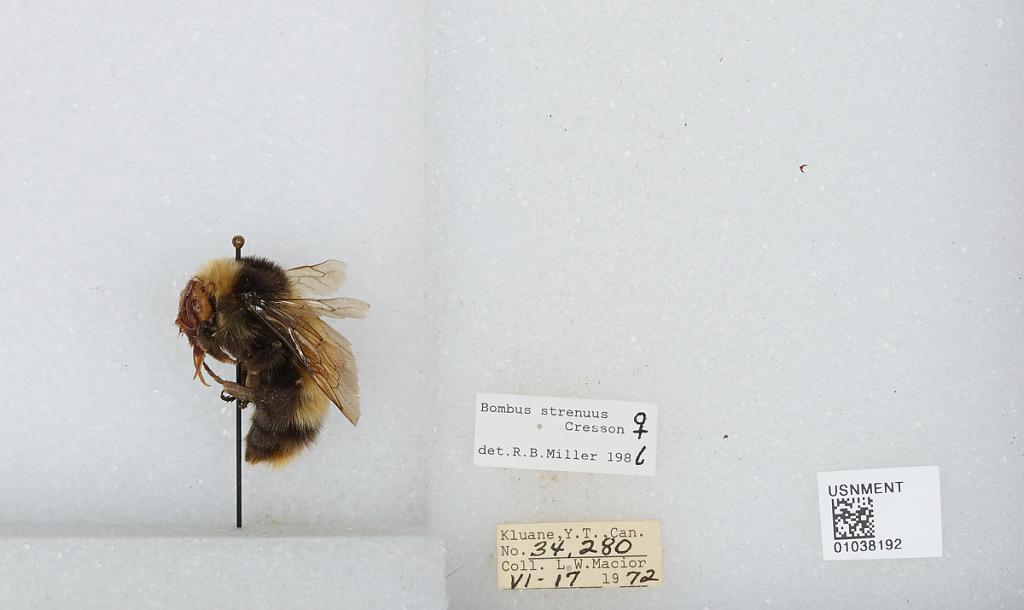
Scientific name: Bombus (Alpinobombus) neoboreus Sladen
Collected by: L. Macior
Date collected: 1972-6-17
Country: Canada
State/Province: Yukon Territory
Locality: Kluane
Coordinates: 60.75, -139.5
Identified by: Miller, R. B.